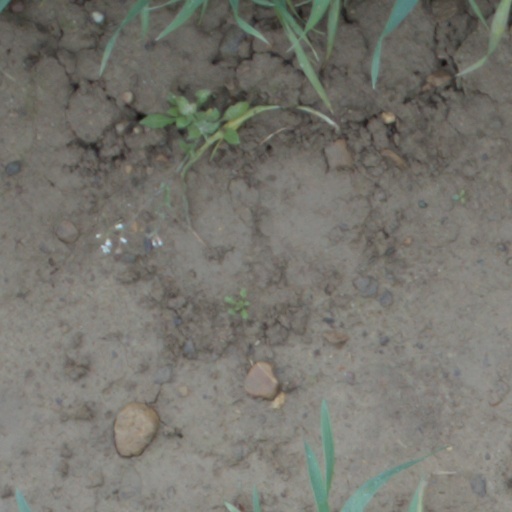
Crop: wheat